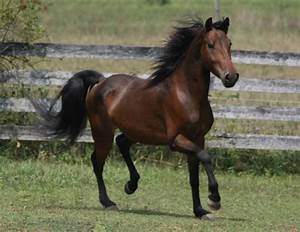
Label: cavallo